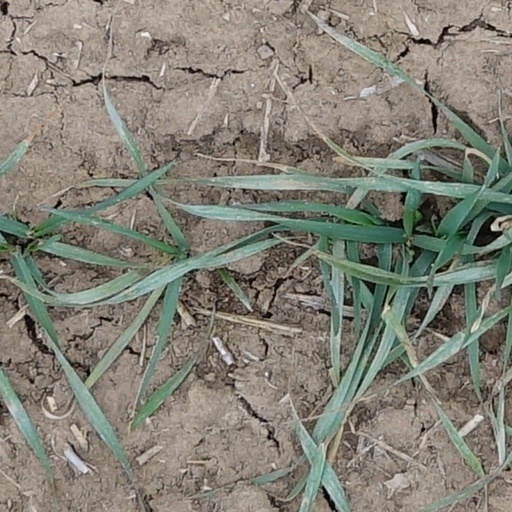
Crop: wheat